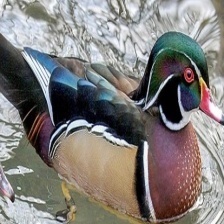
Species: WOOD DUCK
Scientific name: AIX SPONSA
ImageNet parent category: drake